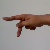
The image shows a hand gesture representing the letter 'P' in Indian Sign Language.